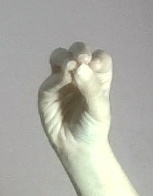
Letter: ha